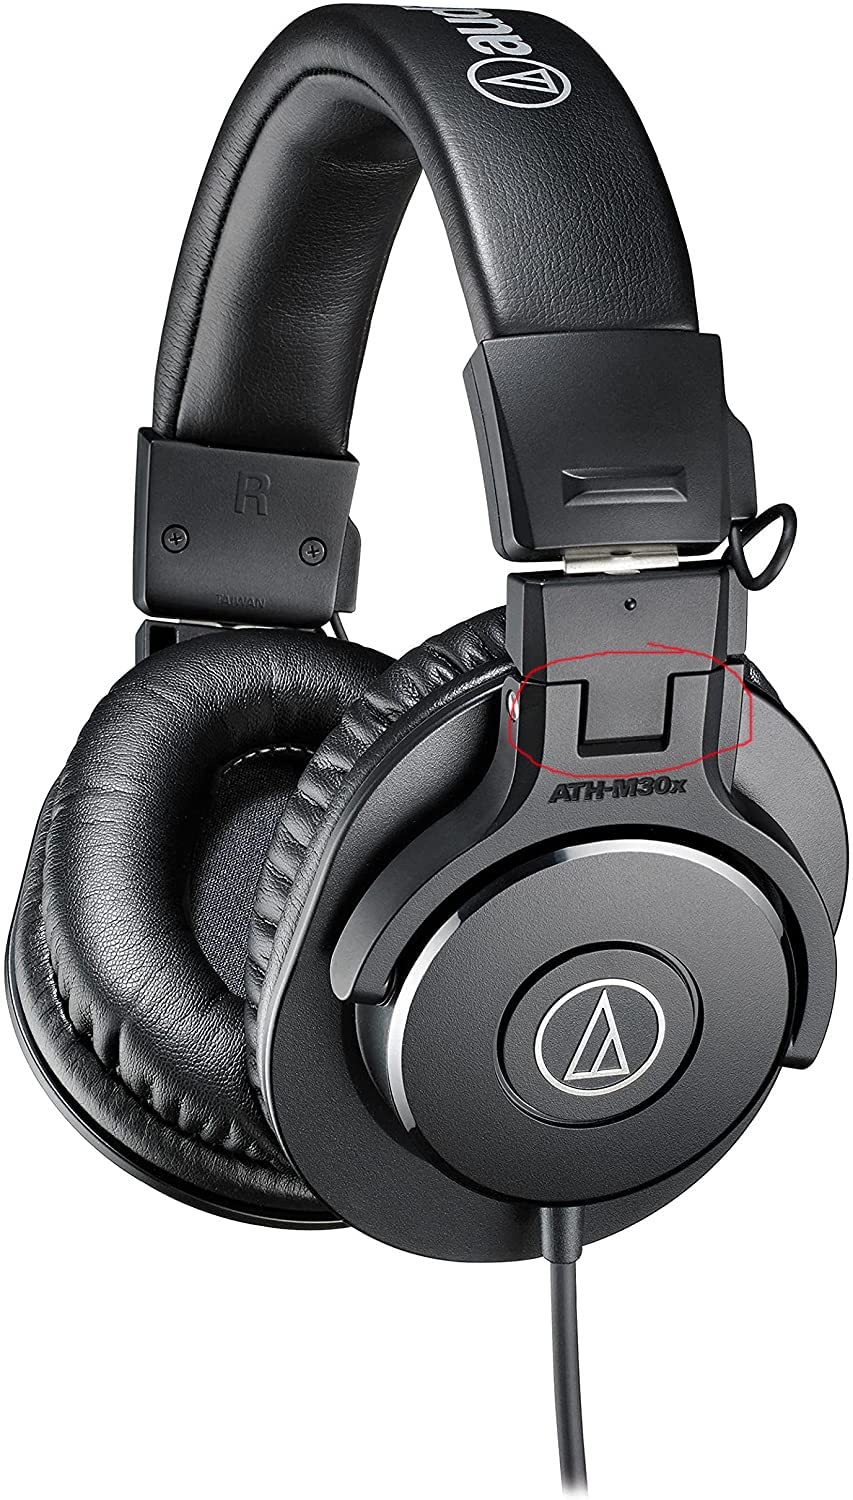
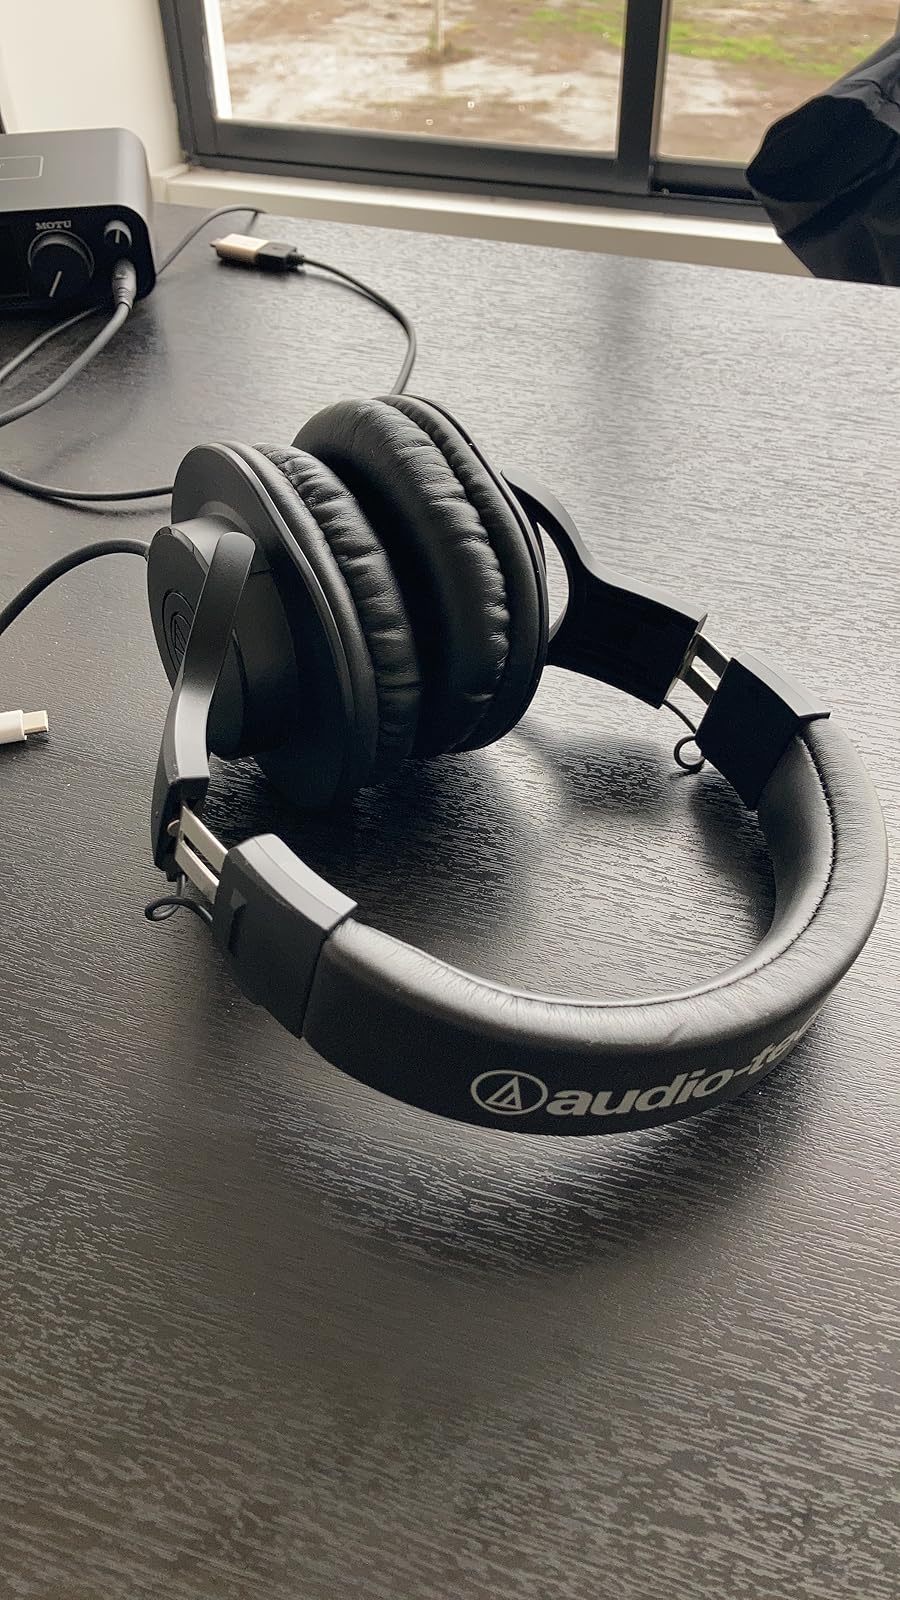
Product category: headphones
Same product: no